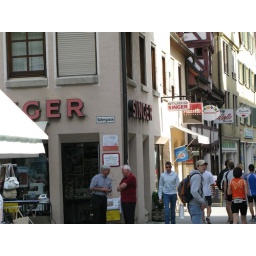
Walk to the customer's office.The street sign I'd been looking all over town for!